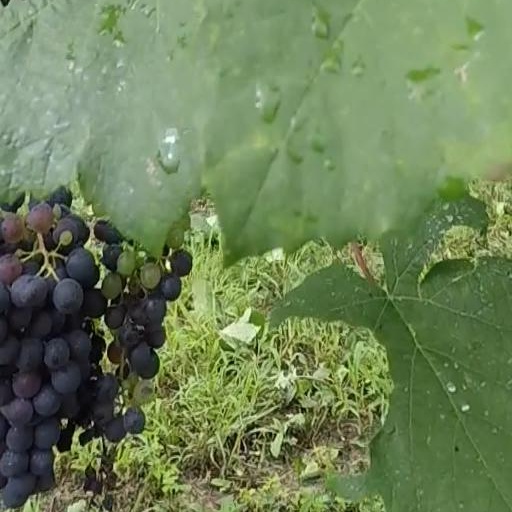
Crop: grape